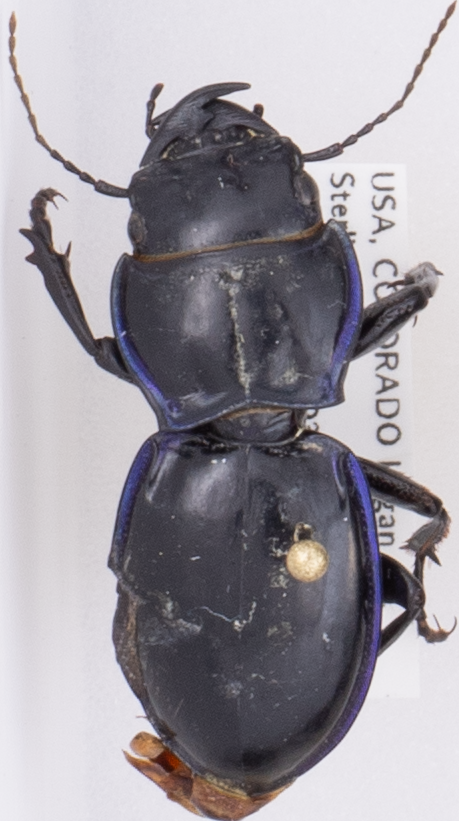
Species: Pasimachus elongatus
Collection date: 2019-07-10
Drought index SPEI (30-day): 1.13
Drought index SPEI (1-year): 1.13
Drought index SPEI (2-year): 0.71